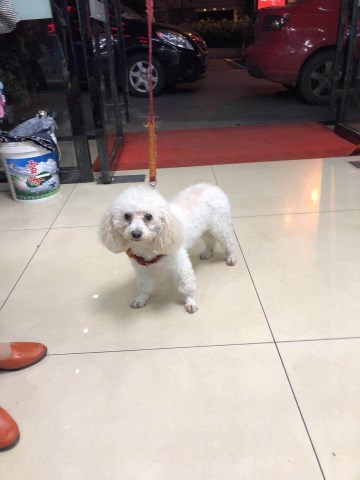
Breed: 3083-n000117-Bichon_Frise